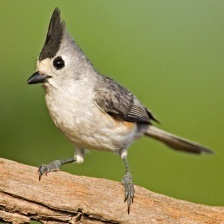
Species: TIT MOUSE
Scientific name: PARIDAE
ImageNet parent category: chickadee